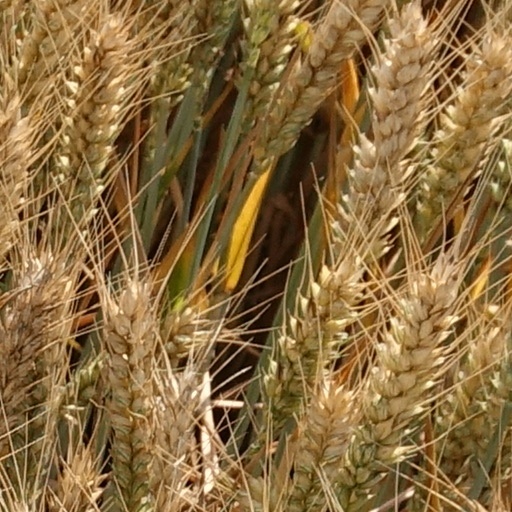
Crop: wheat